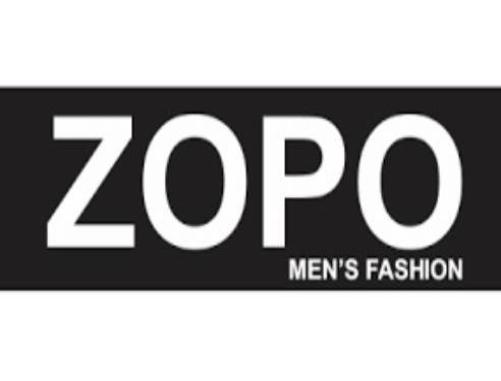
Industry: Electronic